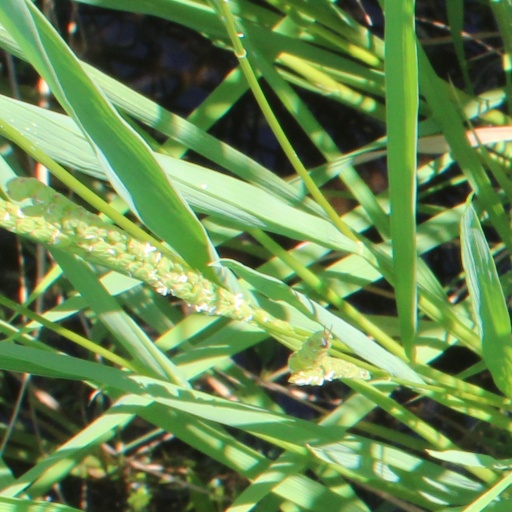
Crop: rice